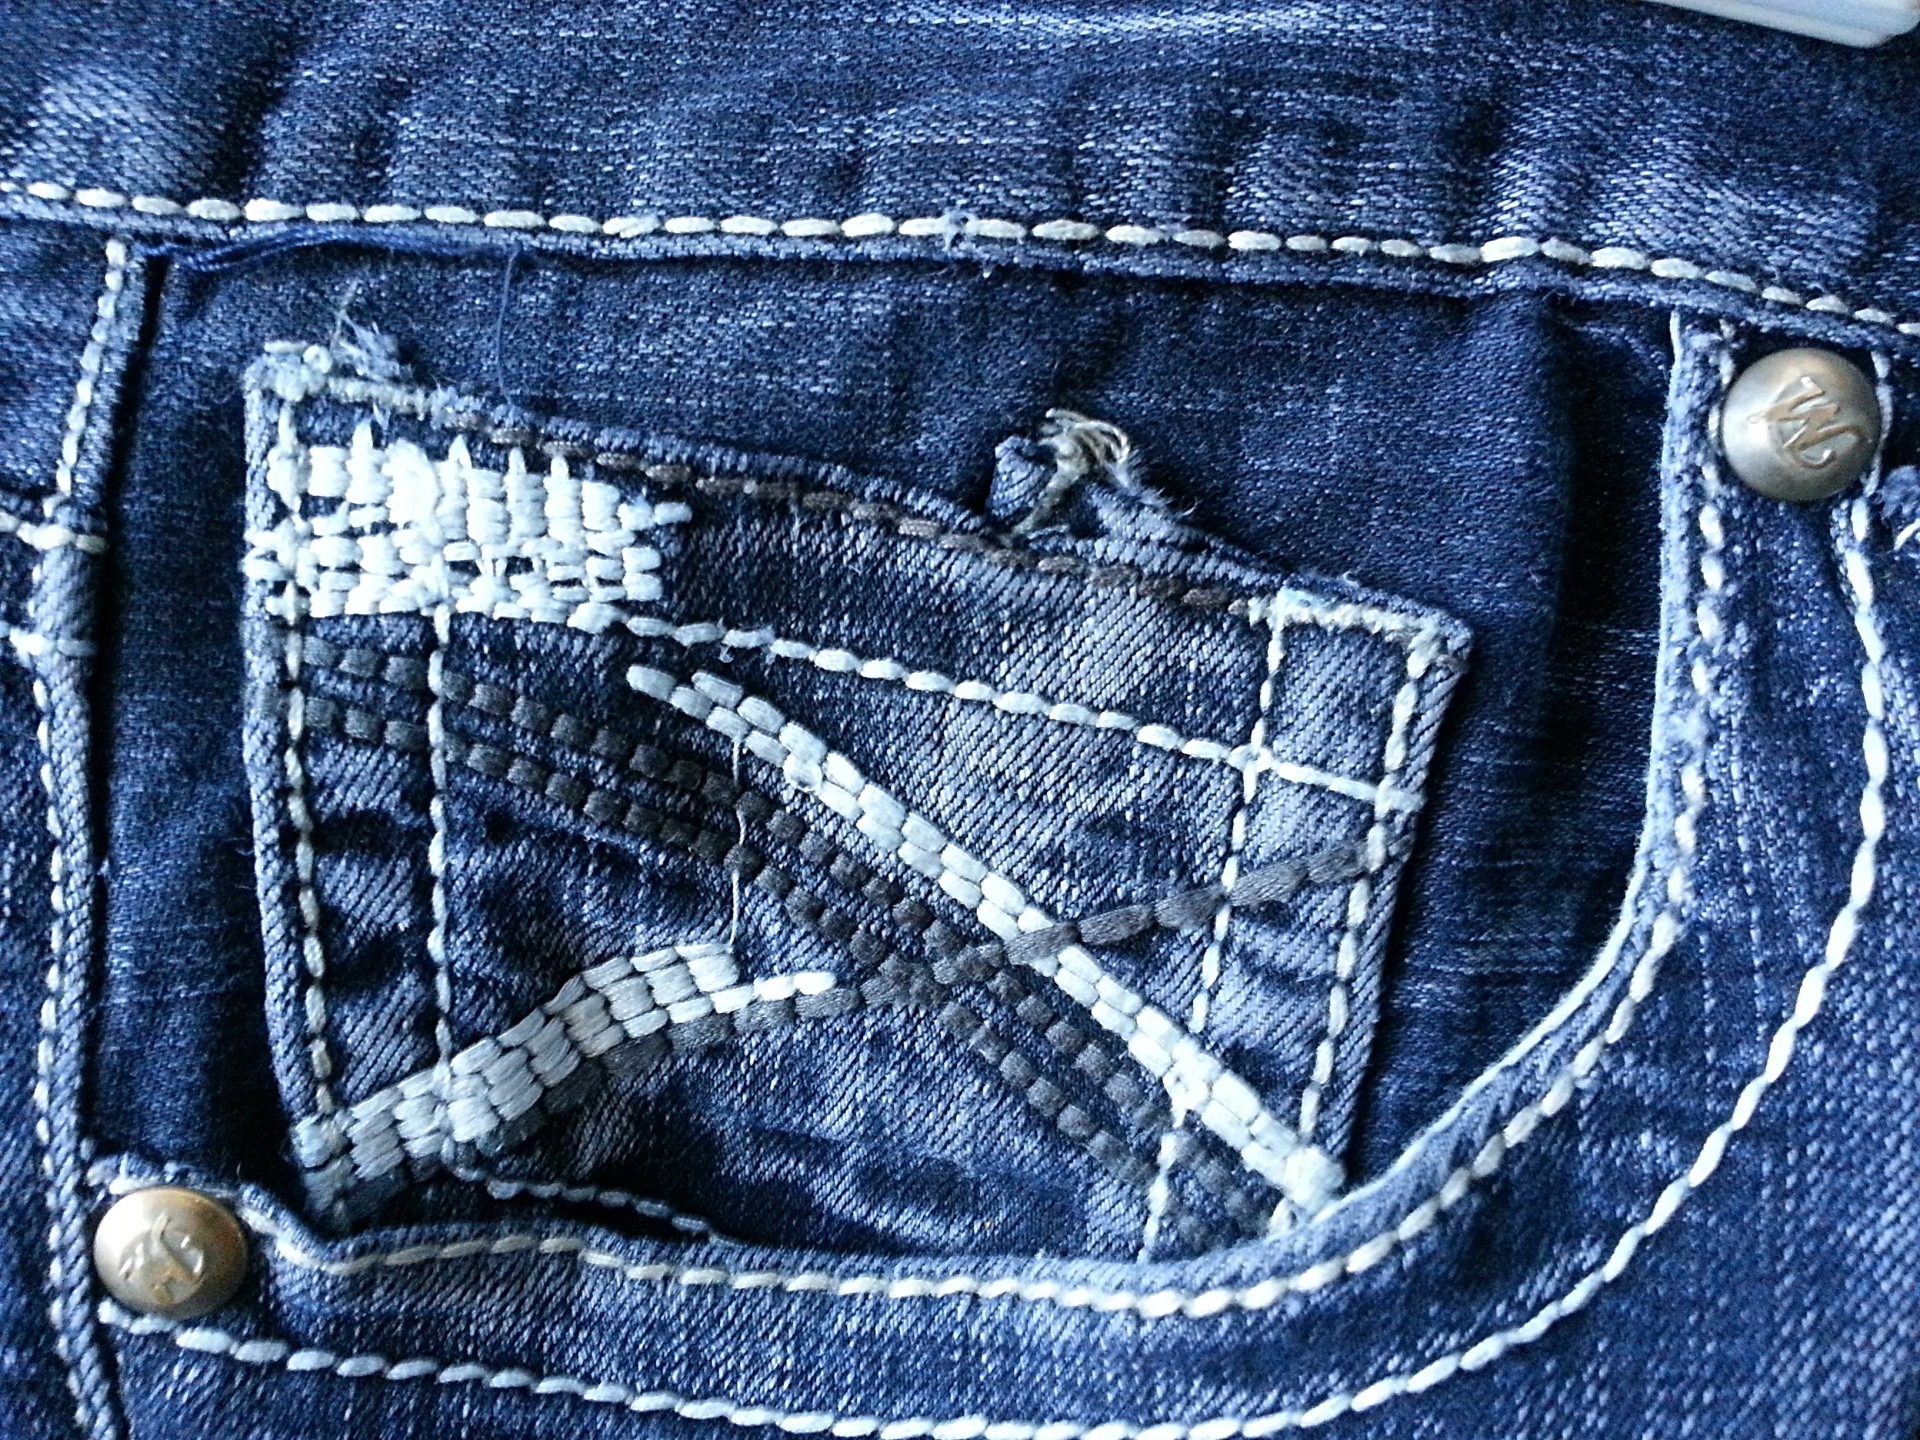
pattern, jeans, bag, blue, clothing, material, denim, handbag, garment, textile, dress, zipper, pocket, attire, tissue